Juan de Espinosa Medrano

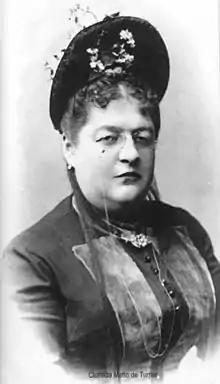
Clorinda Matto de Turner, author of a biography on Juan de Espinosa Medrano titled "Don Juan de Espinosa Medrano —that is— the Spotty-Faced Doctor" —included in "Pencil Sketches of Acclaimed Americans" (1890). Her biographical construction of Espinosa Medrano is now the most familiar in Peruvian popular culture and the Andean provinces in the Republic of Peru.

Clorinda Matto de Turner published her well-known biographical sketch "Don Juan de Espinosa Medrano" "—that is— the Spotty-Faced Doctor" in 1887 in Lima, the capital of Peru. Three years later, she reissued the work with minor revisions in "Pencil Sketches of Acclaimed Americans" (1890), a volume that included a dedicated chapter on Espinosa Medrano.